Wentworth Cavenagh

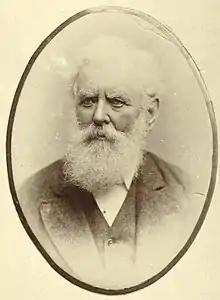
Cavenagh in 1900

Wentworth Cavenagh (1821 – 5 January 1895), also known as Wentworth Cavenagh–Mainwaring, was an Australian politician.